Question: Please indicate a possible affordance area of the sit_on_chair that can be used for sitting
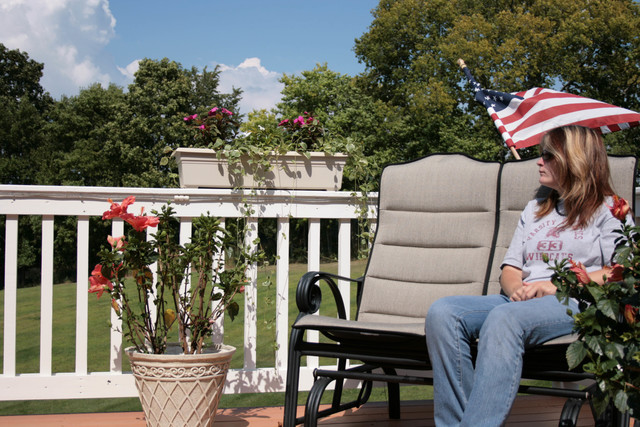
Answer: [466, 302.5, 623, 345.5]